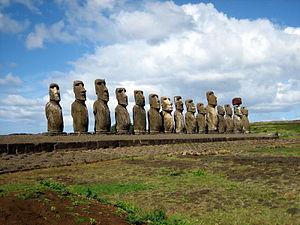
Cet article recense les sites concernés par l'observatoire mondial des monuments en 1996.
Les moaï, ou moai, localement mo'ai, sont les statues monumentales de l’île de Pâques, datées chronologiquement des XIIIᵉ et XVᵉ siècles. La majorité de ces monolithes sont sculptés dans du tuf issu principalement de la carrière du volcan Rano Raraku. Quelques-uns ont cependant été sculptés dans d’autres roches volcaniques de l’île. Leur taille varie de 2,5 à 9 mètres. Selon Jo Anne Van Tilburg, le nombre de moaï sur l’ensemble de l’île s’élève à 887 avec un poids moyen de 13,78 tonnes, mais les plus grosses atteignent 80 tonnes. Toutes ne sont pas visibles, certaines étant fragmentées ou ayant été récupérées pour construire d’autres monuments.
Ahu Tongariki est le plus grand « ahu » — des plates-formes cérémonielles de pierre volcanique de l'île de Pâques.
La sculpture monumentale désigne une sculpture qui se caractérise d'une part par sa grande taille et/ou d'autre part par le fait qu'elle est intégrée à l'architecture d'un monument. Parfois, le terme désigne un troisième concept plus général pour désigner une œuvre d'une importance particulière.
Un monolithe est un bloc de pierre massif monumental de grande dimension, constitué d'un seul élément, naturel ou taillé, éventuellement déplacé. L'architecture monolithe est une construction réalisée dans un bloc unique d'un seul matériau, et l'industrie lithique désigne l'ensemble des objets en pierre taillée par les humains.